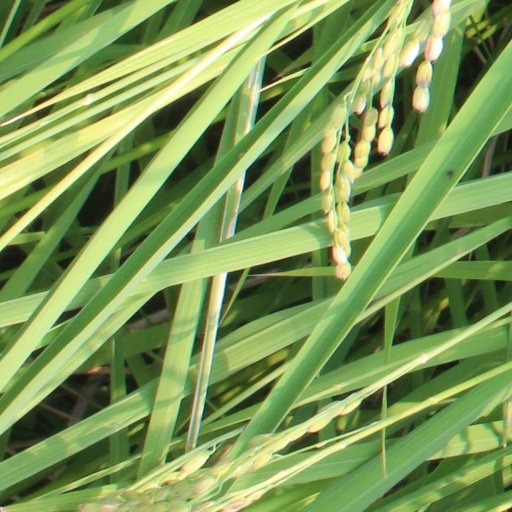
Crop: rice